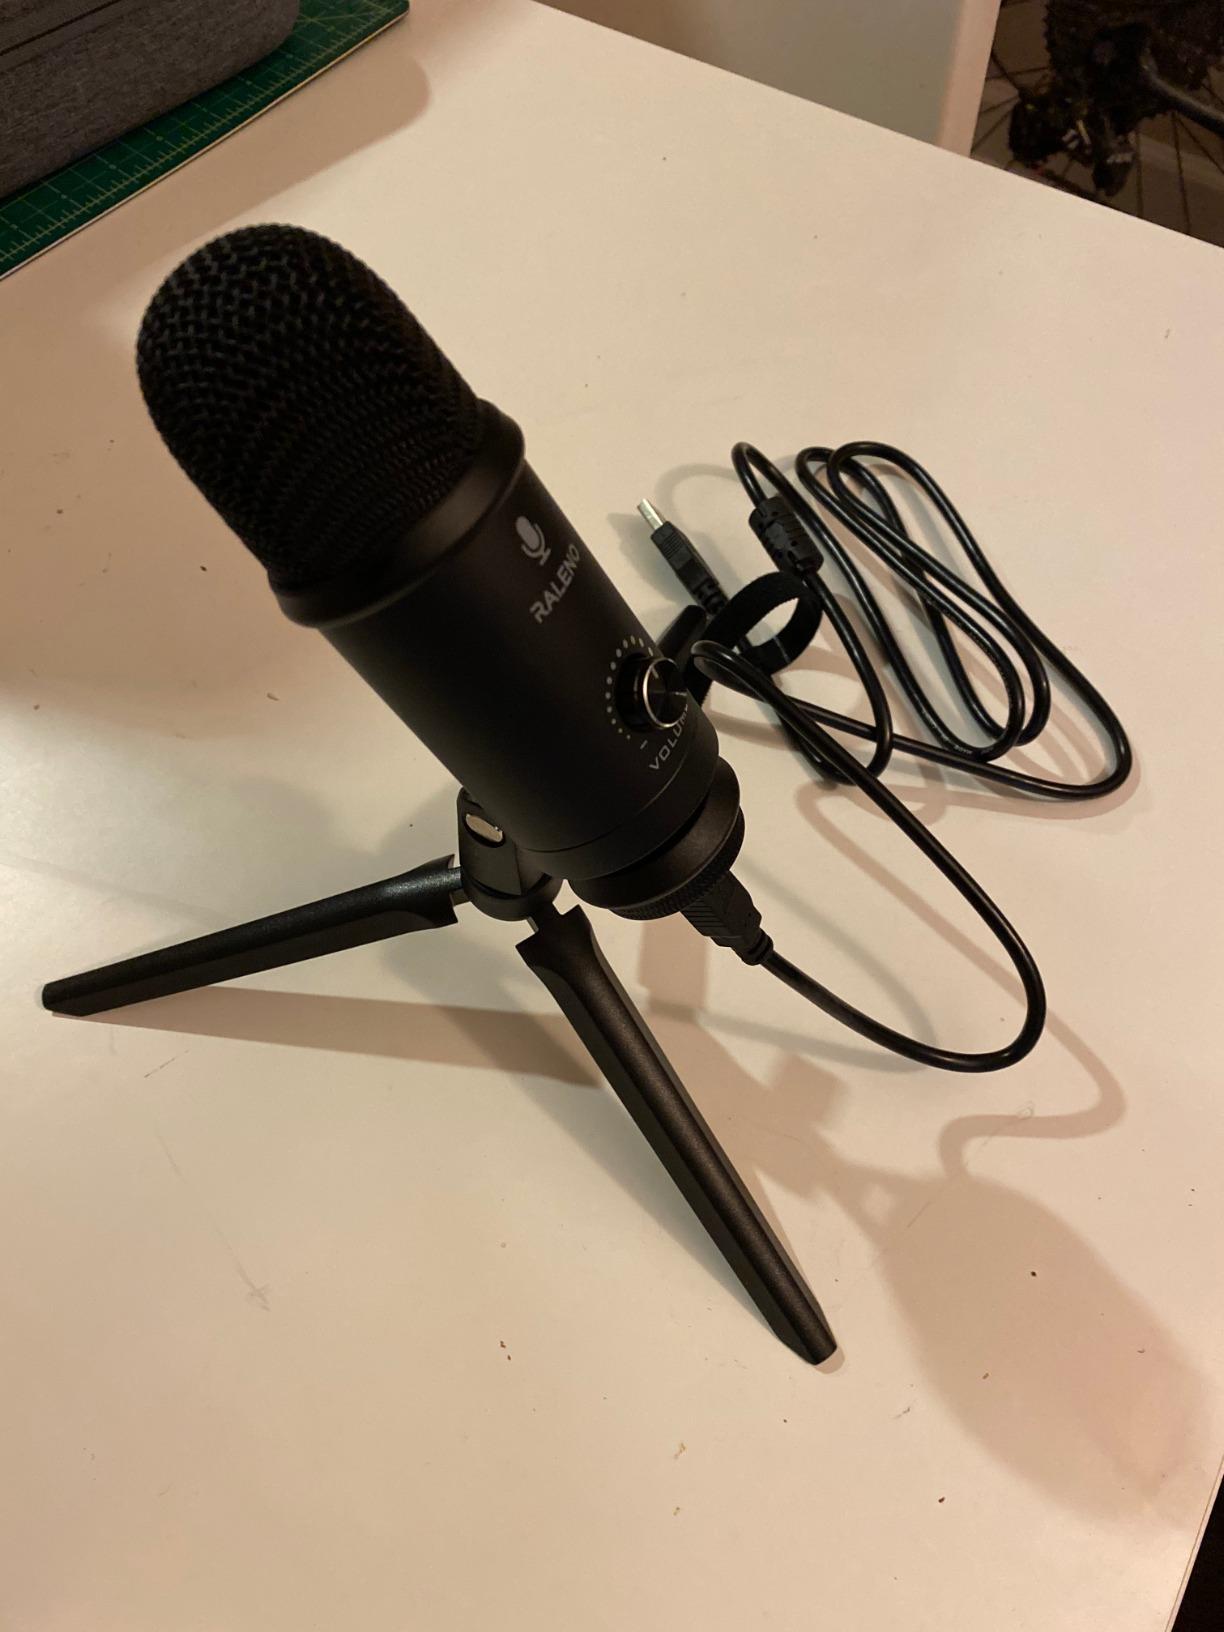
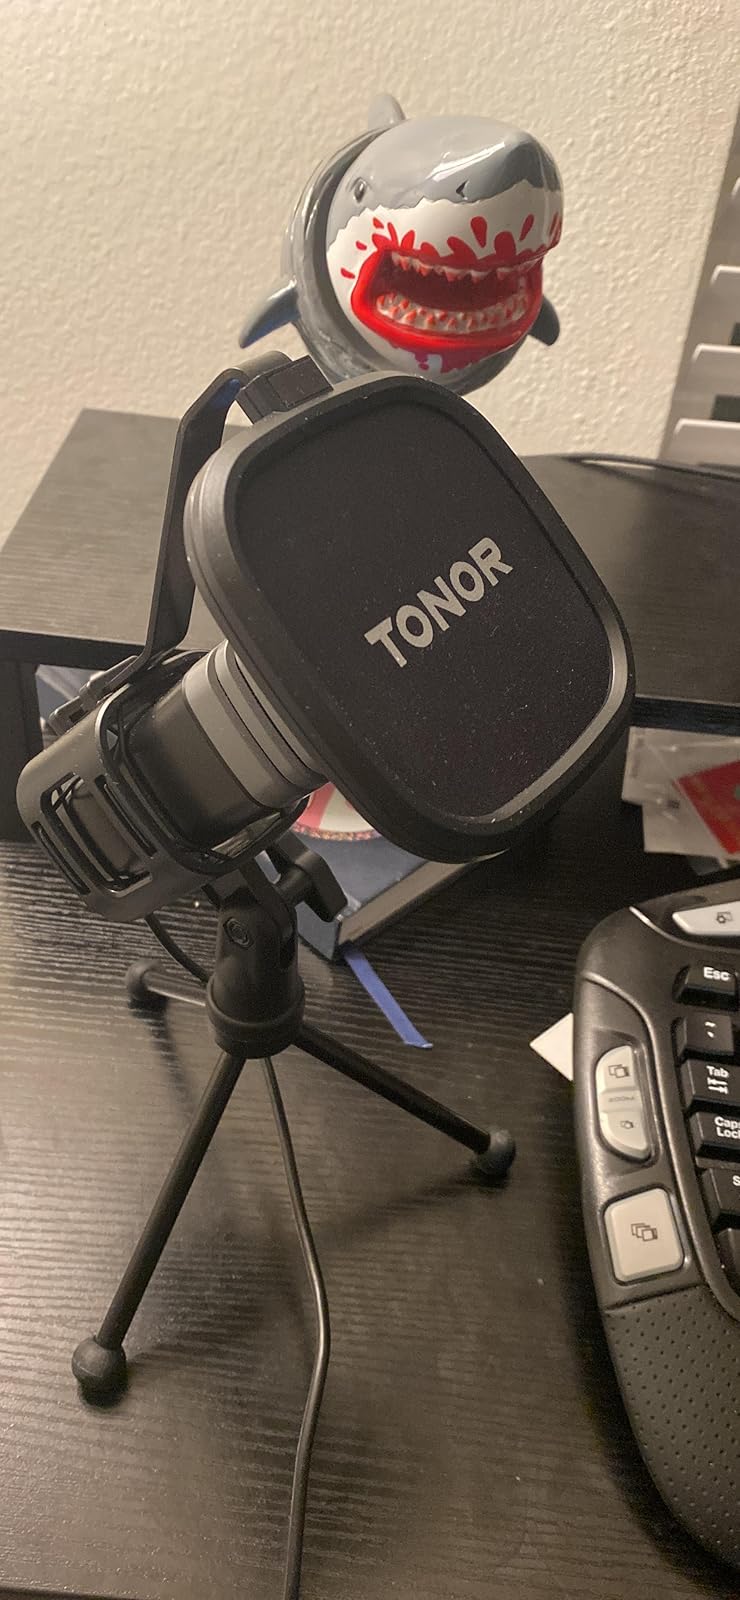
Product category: microphone
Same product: no